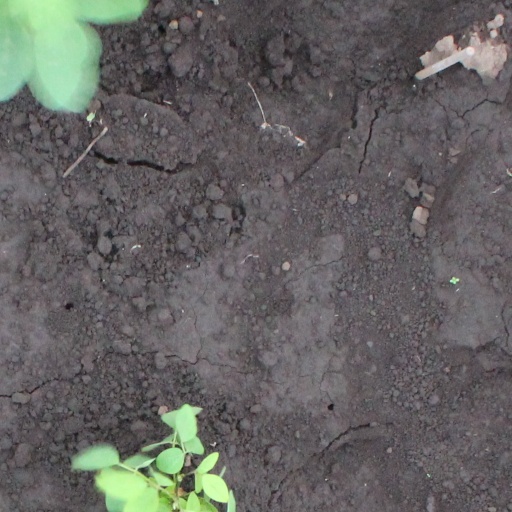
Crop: soybean